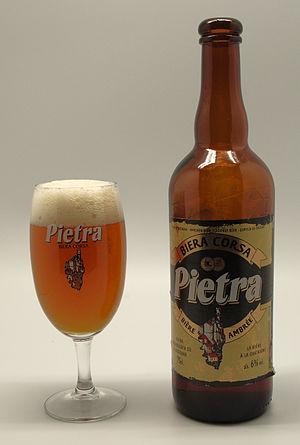
Cet article présente une liste de marques de bière brassées en France.
Brasserie Pietra est la raison sociale et l'enseigne commerciale d'une brasserie installée en Corse, fondée en 1996 à Furiani.